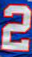
Number: 2